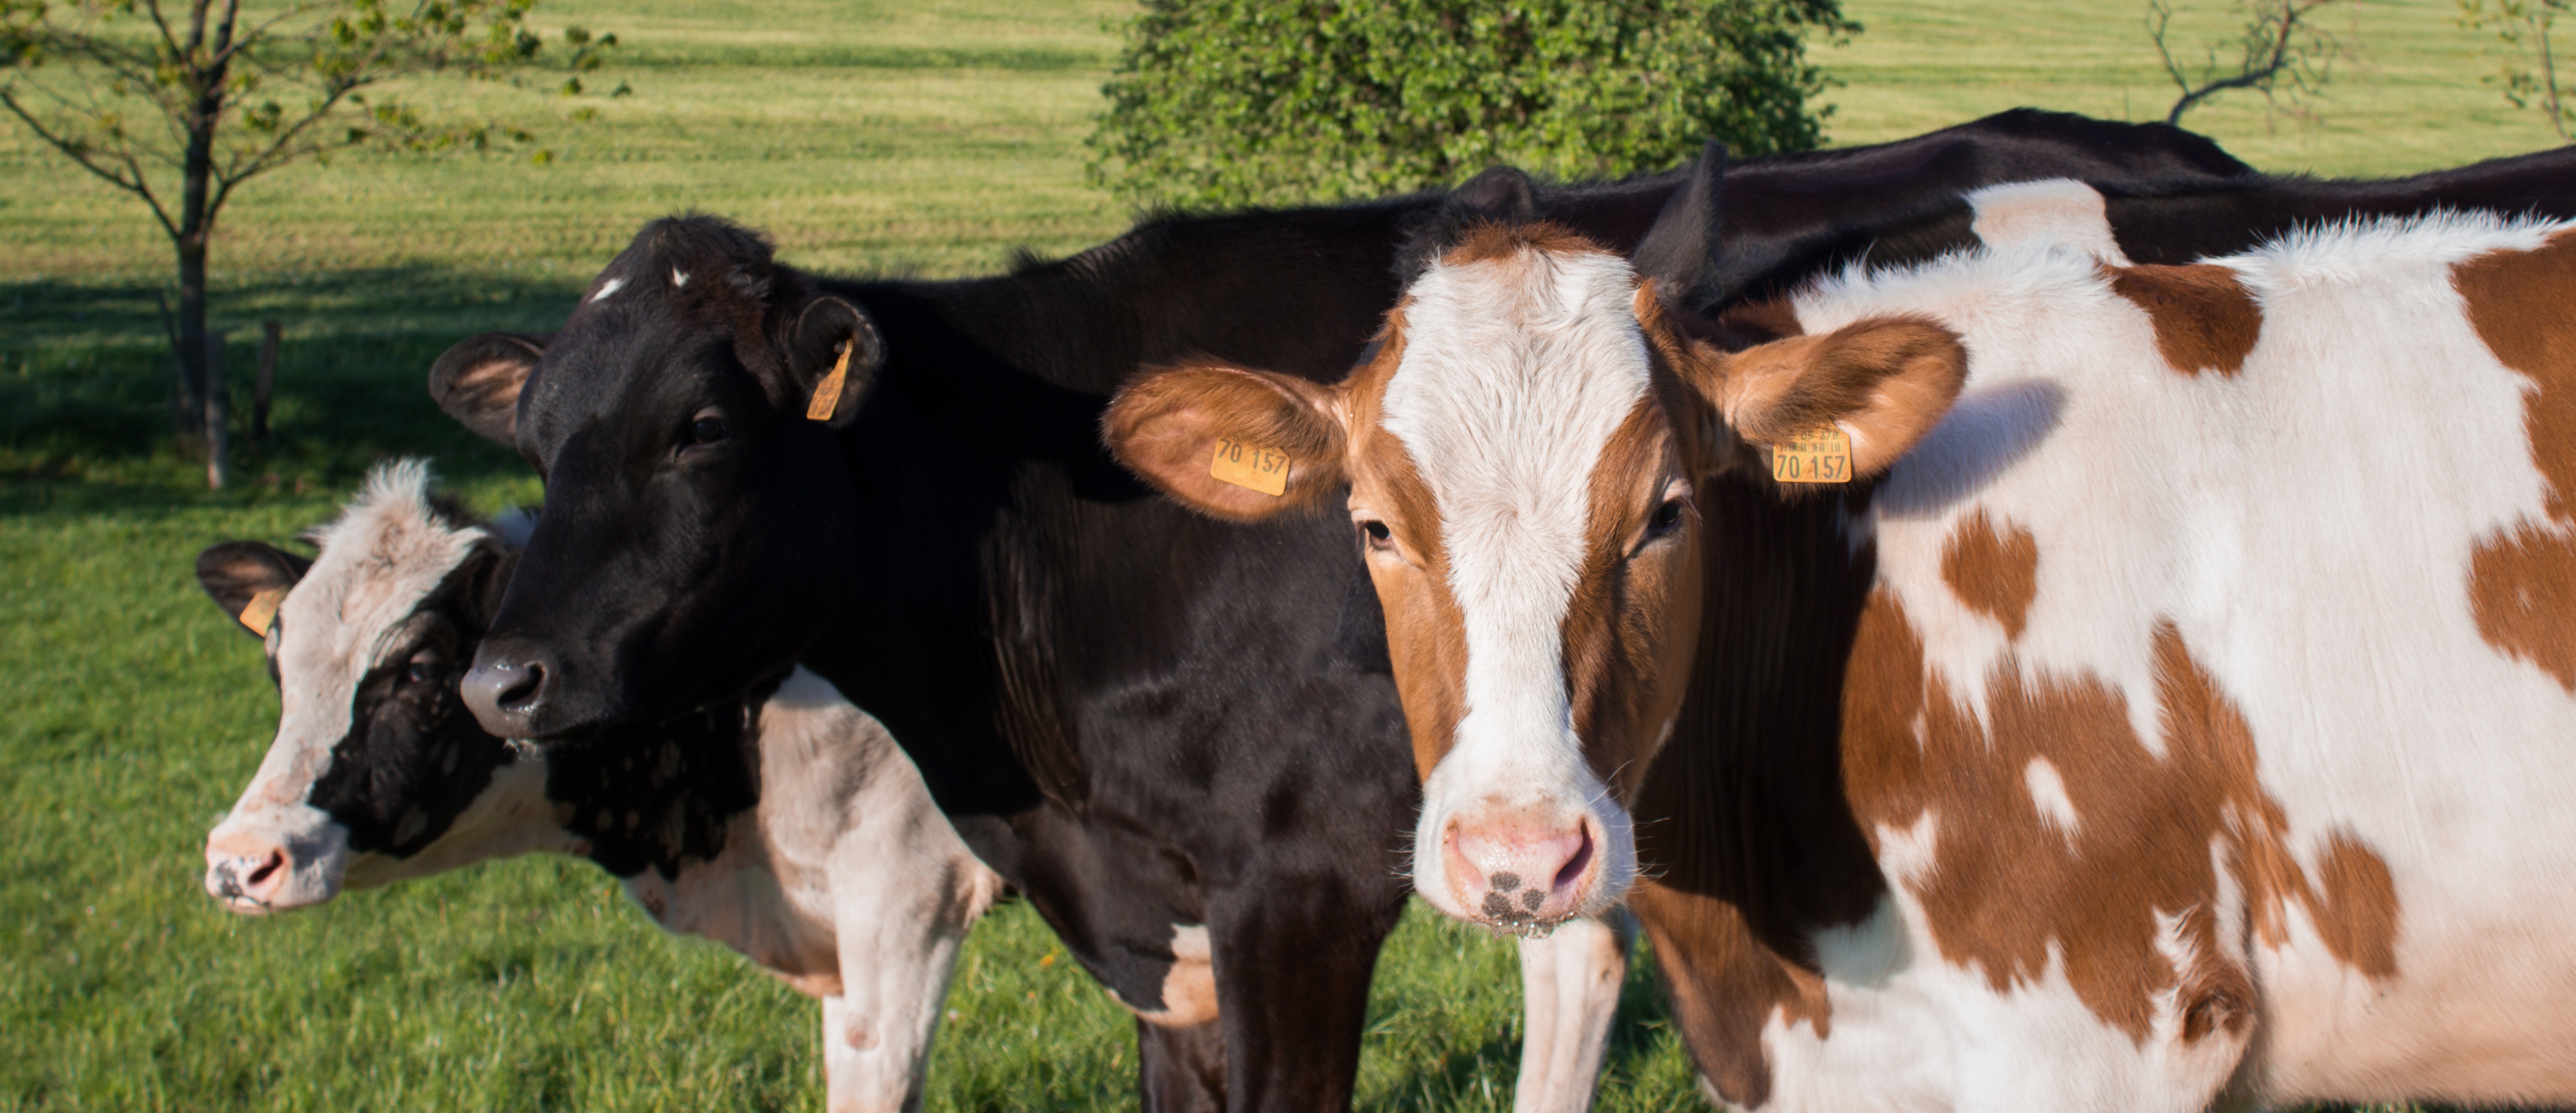
field, farm, meadow, food, cattle, herd, pasture, grazing, mammal, agriculture, calf, cows, animals, ruminant, alm, dairy, grazing animals, dairy cow, dairy cows, cattle like mammal, mustang horse